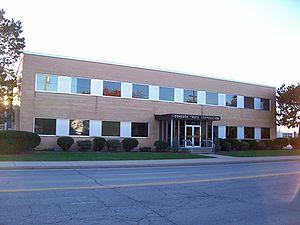
Oshkosh Corporation, appelé autrefois Oshkosh Truck, est un fabricant de camions et de carrosseries de camions spécialisé dans les applications de défense, d'industrie et de lutte anti-incendie. Son siège social est situé à Oshkosh aux États-Unis et il emploie environ 12,000 personnes dans le monde, réparties dans dix pays.